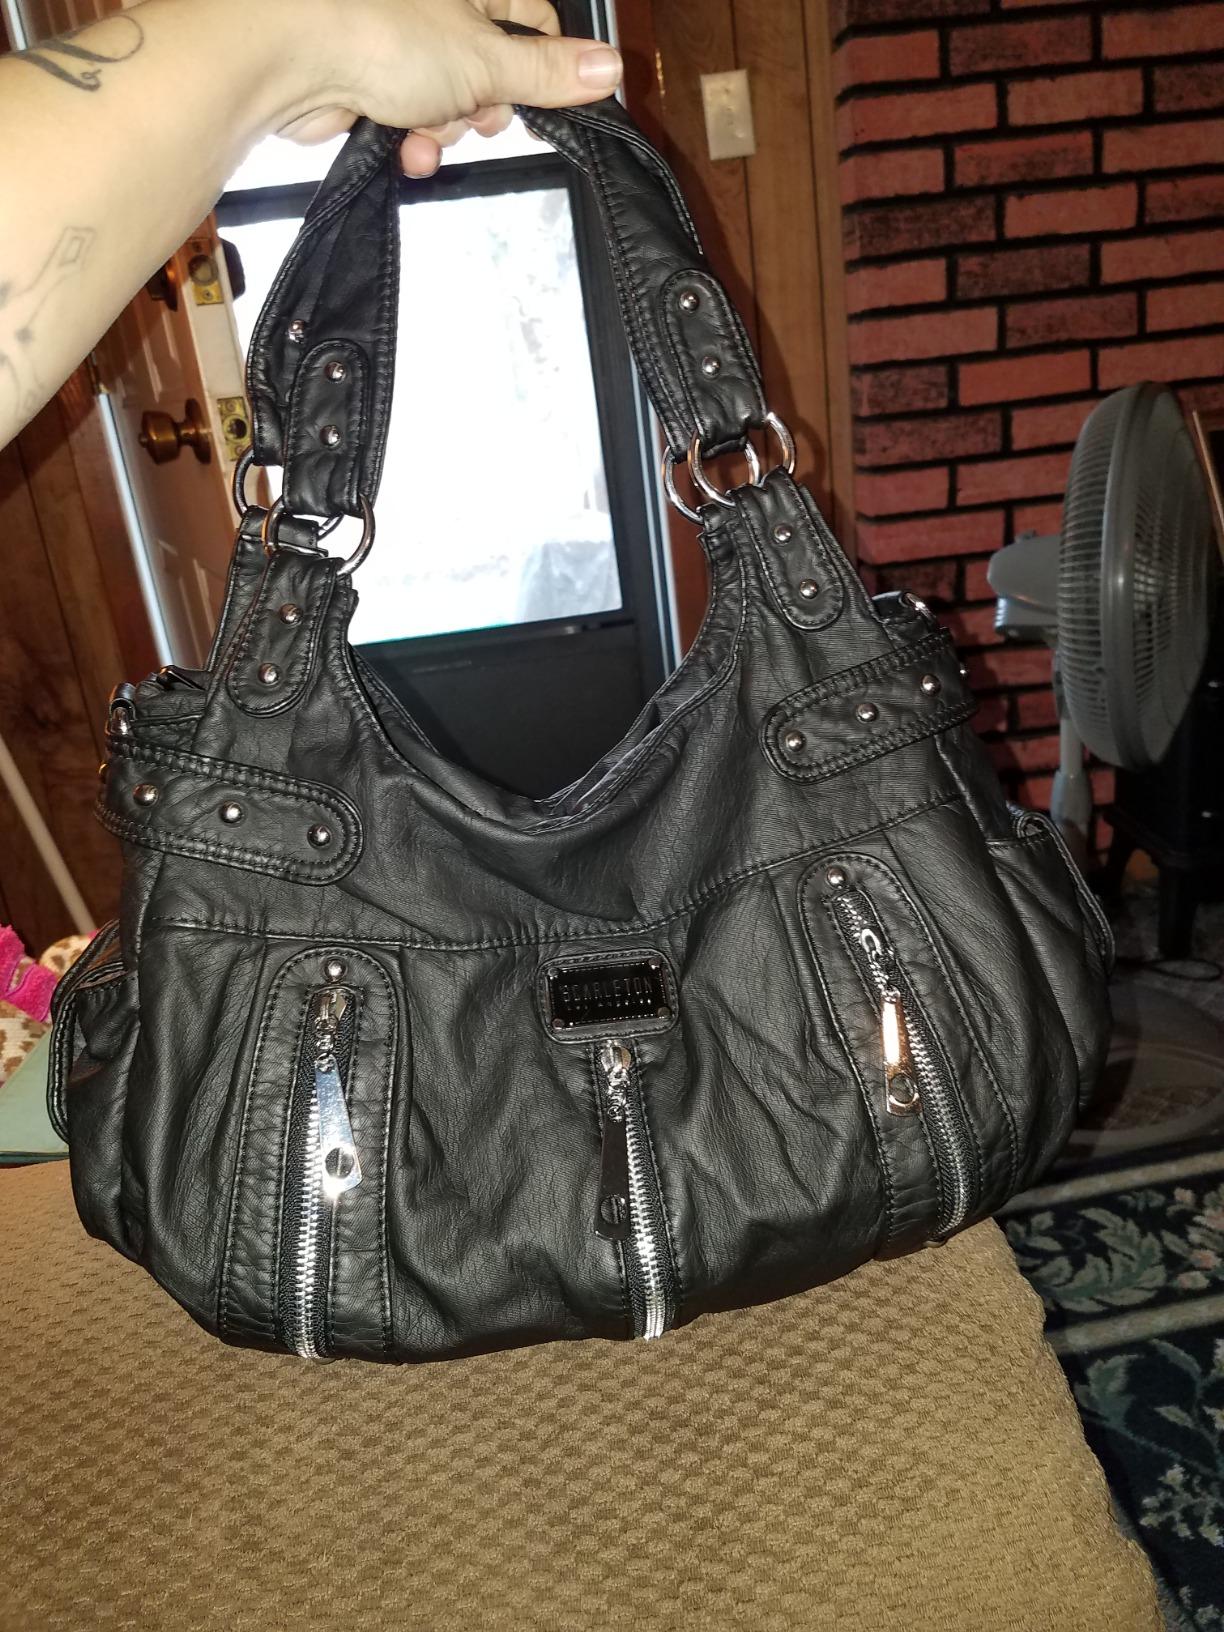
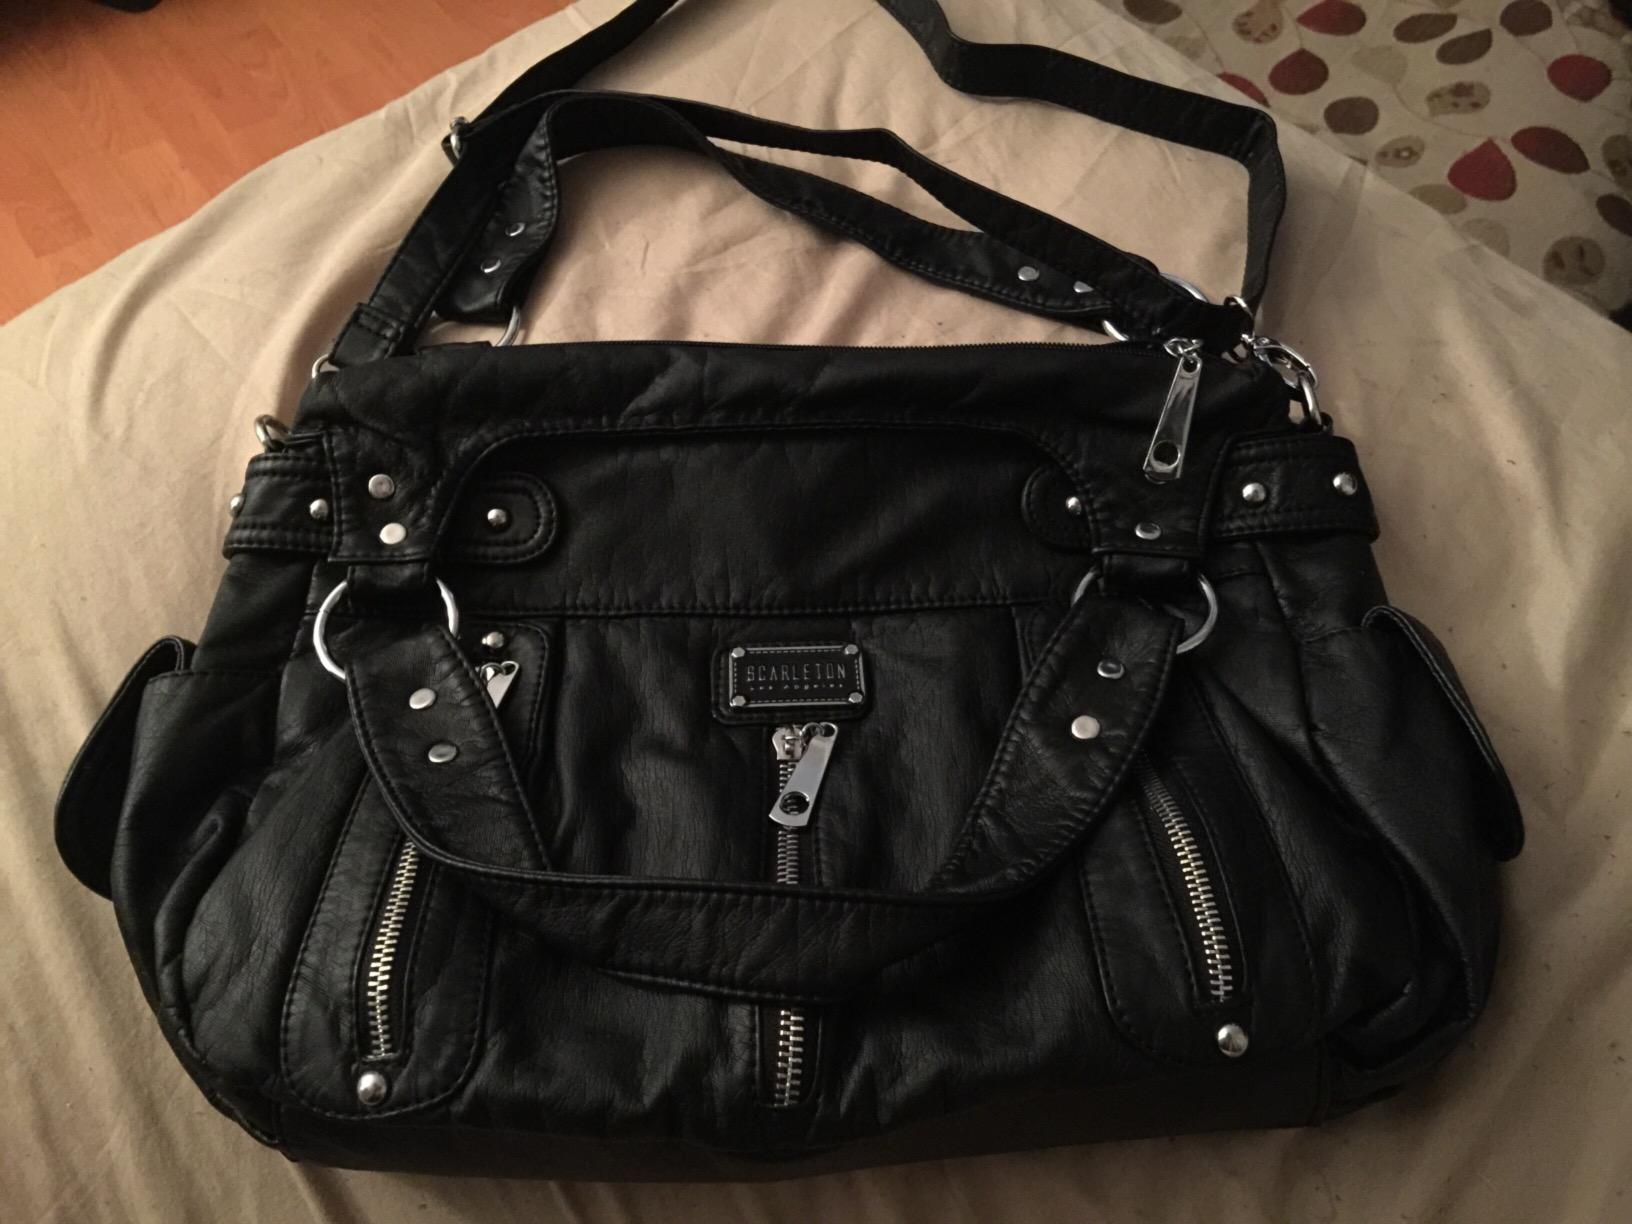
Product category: accessories_handbag
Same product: yes